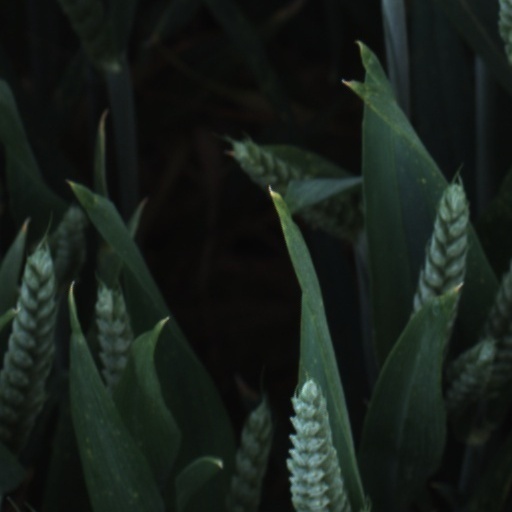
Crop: wheat